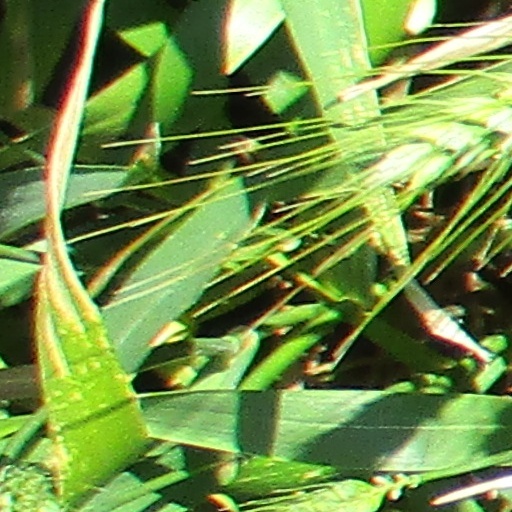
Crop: wheat